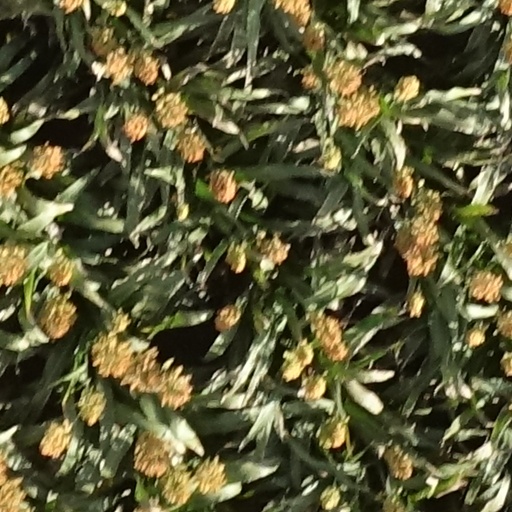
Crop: sorghum